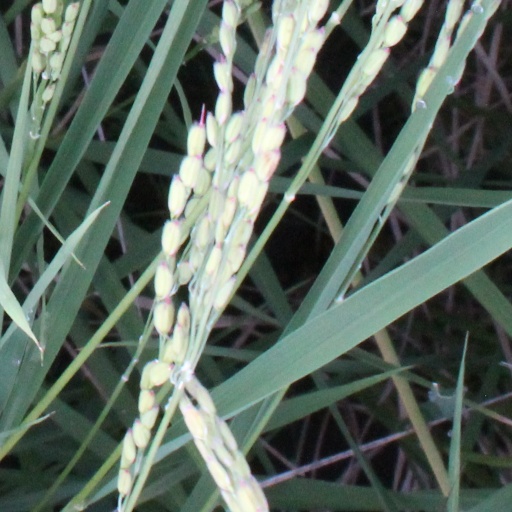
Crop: rice